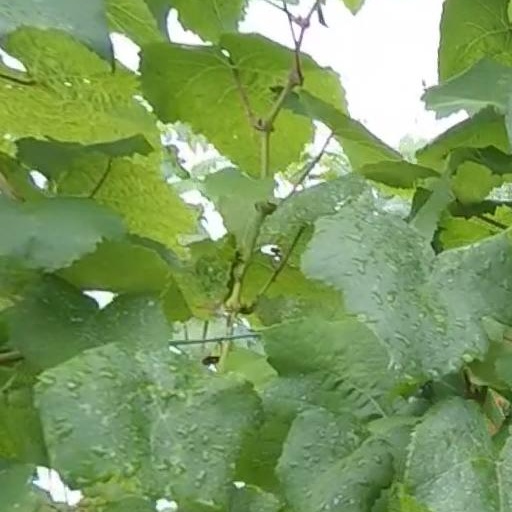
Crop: grape